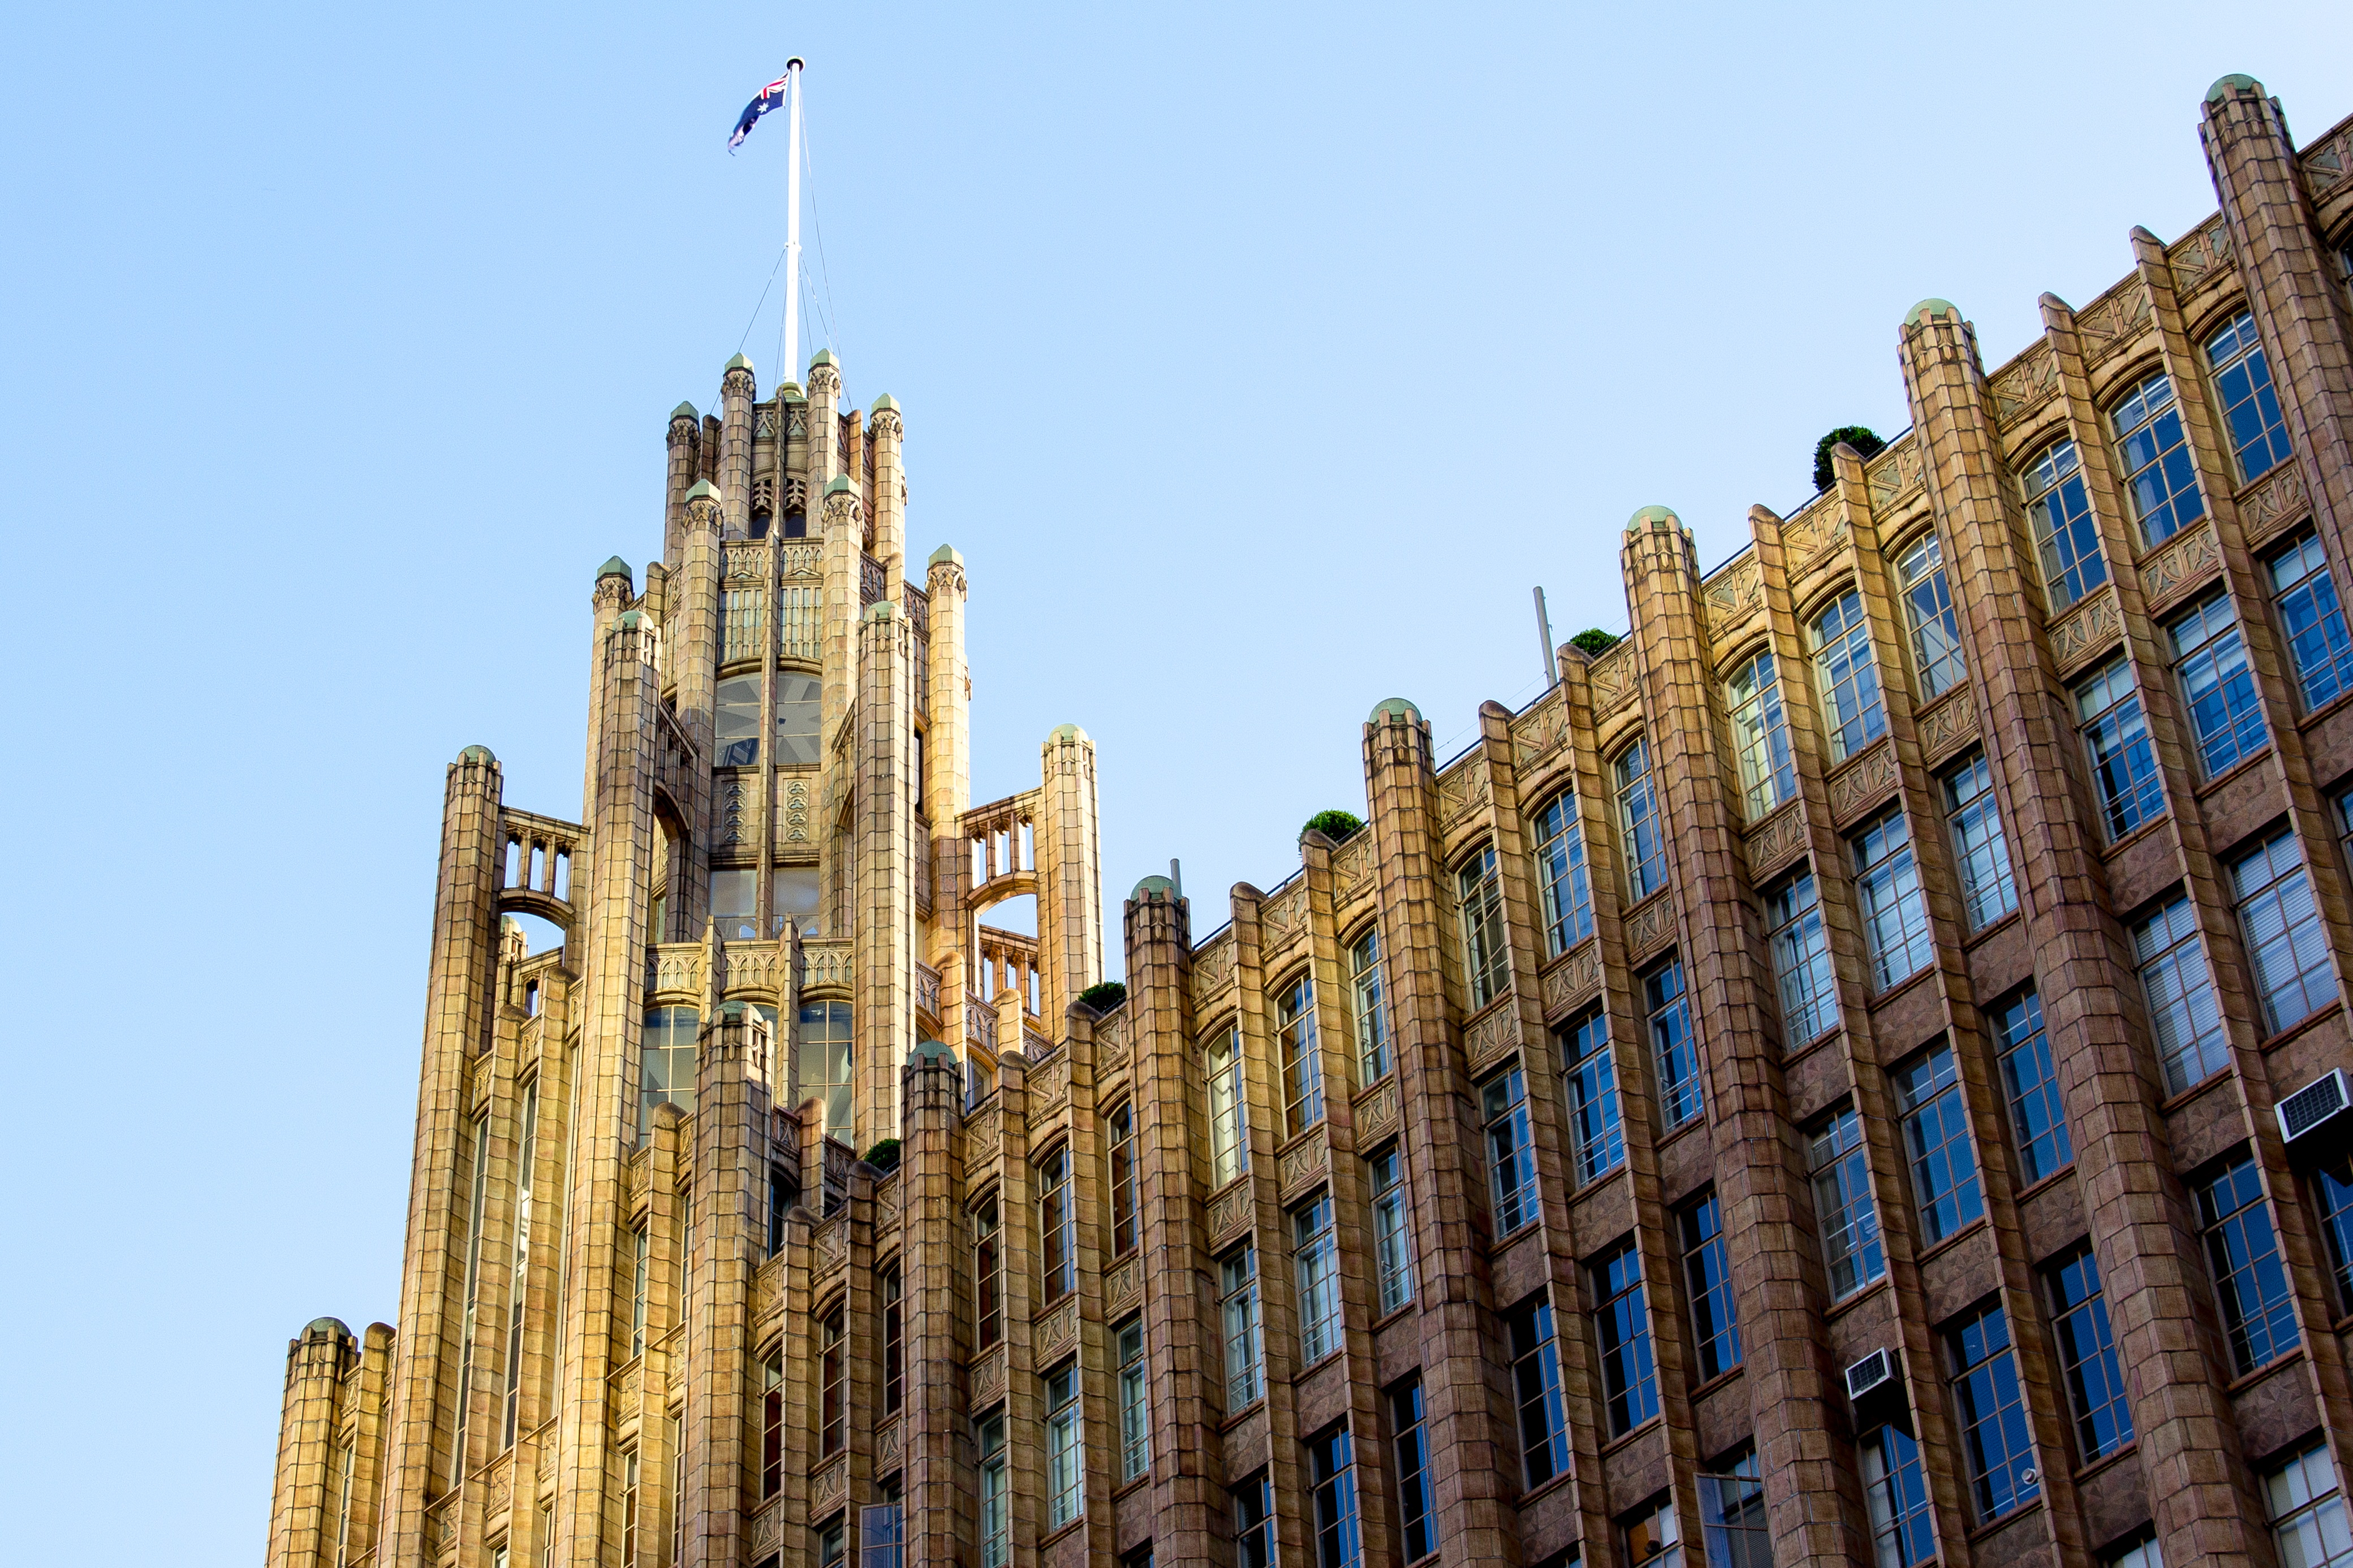
architecture, building, city, skyscraper, cityscape, downtown, tower, landmark, facade, cathedral, australia, spire, victoria, melbourne, urban area